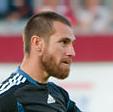
Age: 28